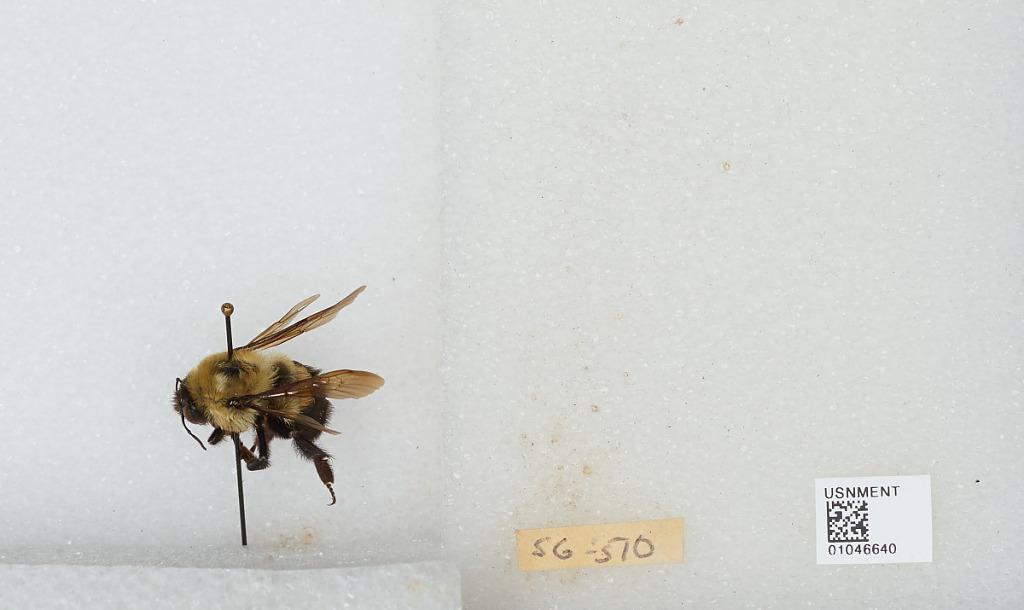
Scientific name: Bombus sp.